Achelous (crater)

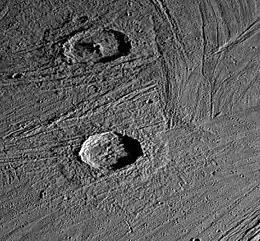
Craters Gula ("top") and Achelous ("bottom"), both ringed by a pedestal.

Achelous is a relatively young impact crater on Jupiter's largest moon Ganymede. Located nearby the similarly-sized Gula, both craters are surrounded by a distinct raised pedestal formed from ejecta blasted out by their formative impact events. Achelous is named after the Greek river god Achelous, with the name being adopted by the International Astronomical Union (IAU) in 1979.